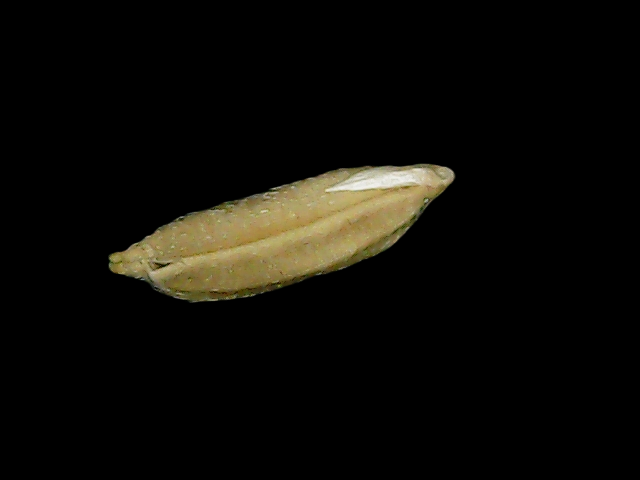
Rice variety: Bd49